Eugenia Attendolo Bolognini

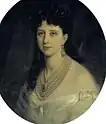
Painting of Eugenia Attendolo Bolognini

Eugenia Attendolo Bolognini (12 February 1837– 6 April 1914), styled by marriage as "duchessa Litta Visconti Arese", was an Italian noblewoman, philanthropist and hostess of a famous literary salon in Milan.